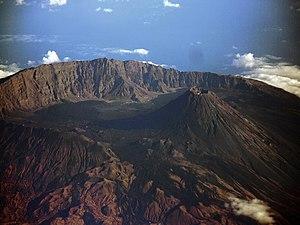
La Chã das Caldeiras, parfois abrégée en Chã, est une caldeira du Cap-Vert située sur l'île de Fogo. D'un diamètre de neuf kilomètres et ouverte vers l'est, elle est ceinturée à l'ouest par la bordeira, un rempart montagneux qui culmine à 2 700 mètres. Elle a été créée par une éruption du Monte Armarelo, un ancien cône volcanique effondré, qui a été remplacé par le Pico do Fogo.